Burned area emergency response

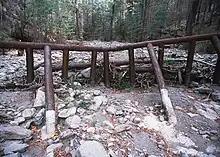
Debris-catcher rack

Burned area emergency response (BAER) is an emergency risk management reaction to post wildfire conditions that pose risks to human life and property or could further destabilize or degrade the burned lands. Even though wildfires are natural events, the presence of people and man-made structures in and adjacent to the burned area frequently requires continued emergency risk management actions. High severity wildfires pose a continuing flood, debris flow and mudflow risk to people living within and downstream from a burned watershed as well as a potential loss of desirable watershed values.